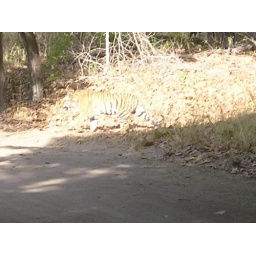
Brother No 2 - crossing the road to join his brother on the other side in the grass